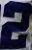
Number: 2